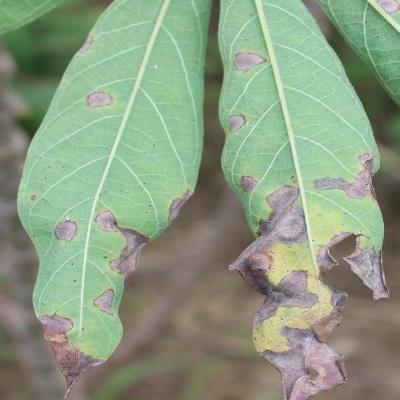
Crop: Cassava
Condition: brown spot